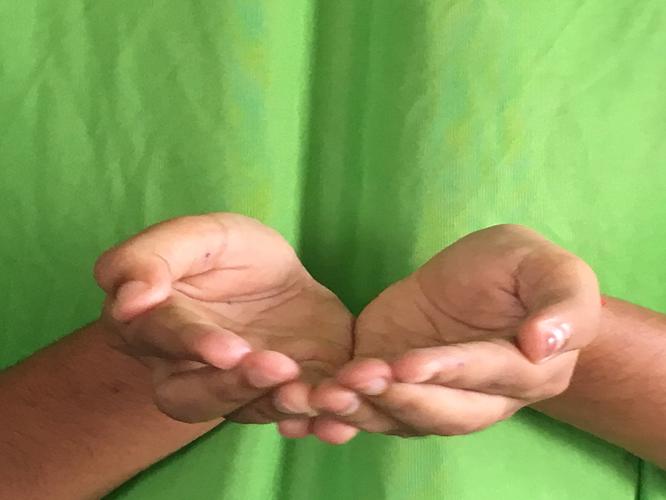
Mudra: Pushpaputa
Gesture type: double_hand